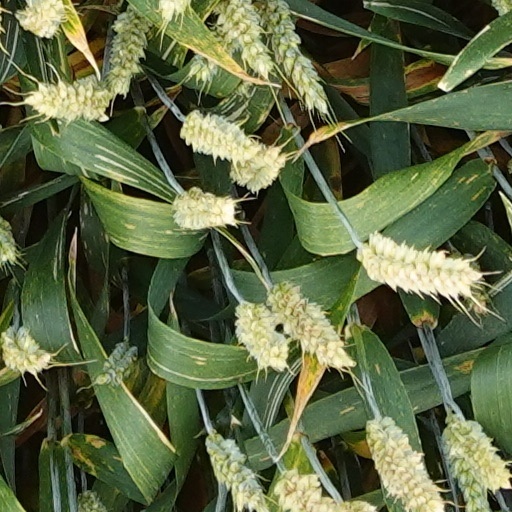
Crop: wheat